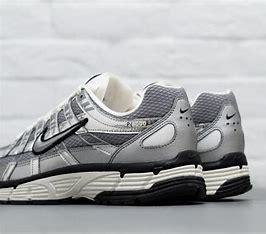
Brand: Nike
Model: P 6000